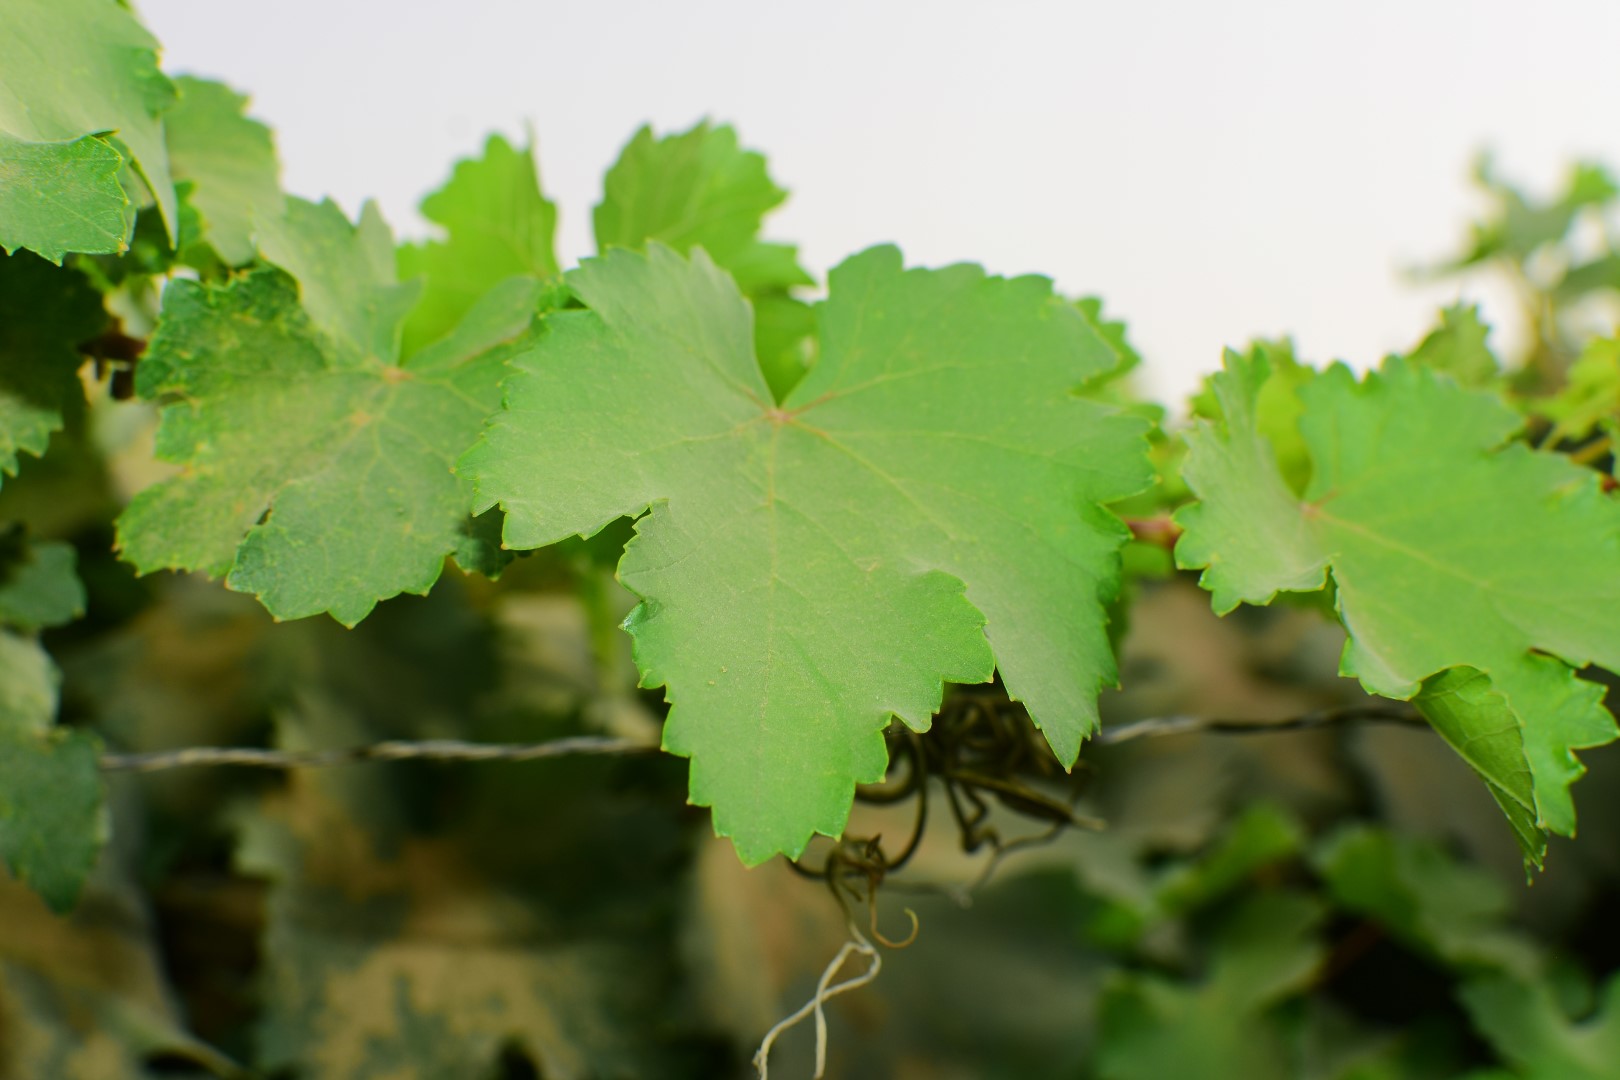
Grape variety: Kamali